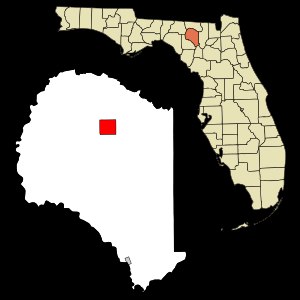
Live Oak (Florida)
Live Oaks beliggenhed i Florida
Live Oak er en amerikansk by og administrativt centrum i det amerikanske county Suwannee County, i staten Florida. I 2000 havde byen et indbyggertal på 6.480.